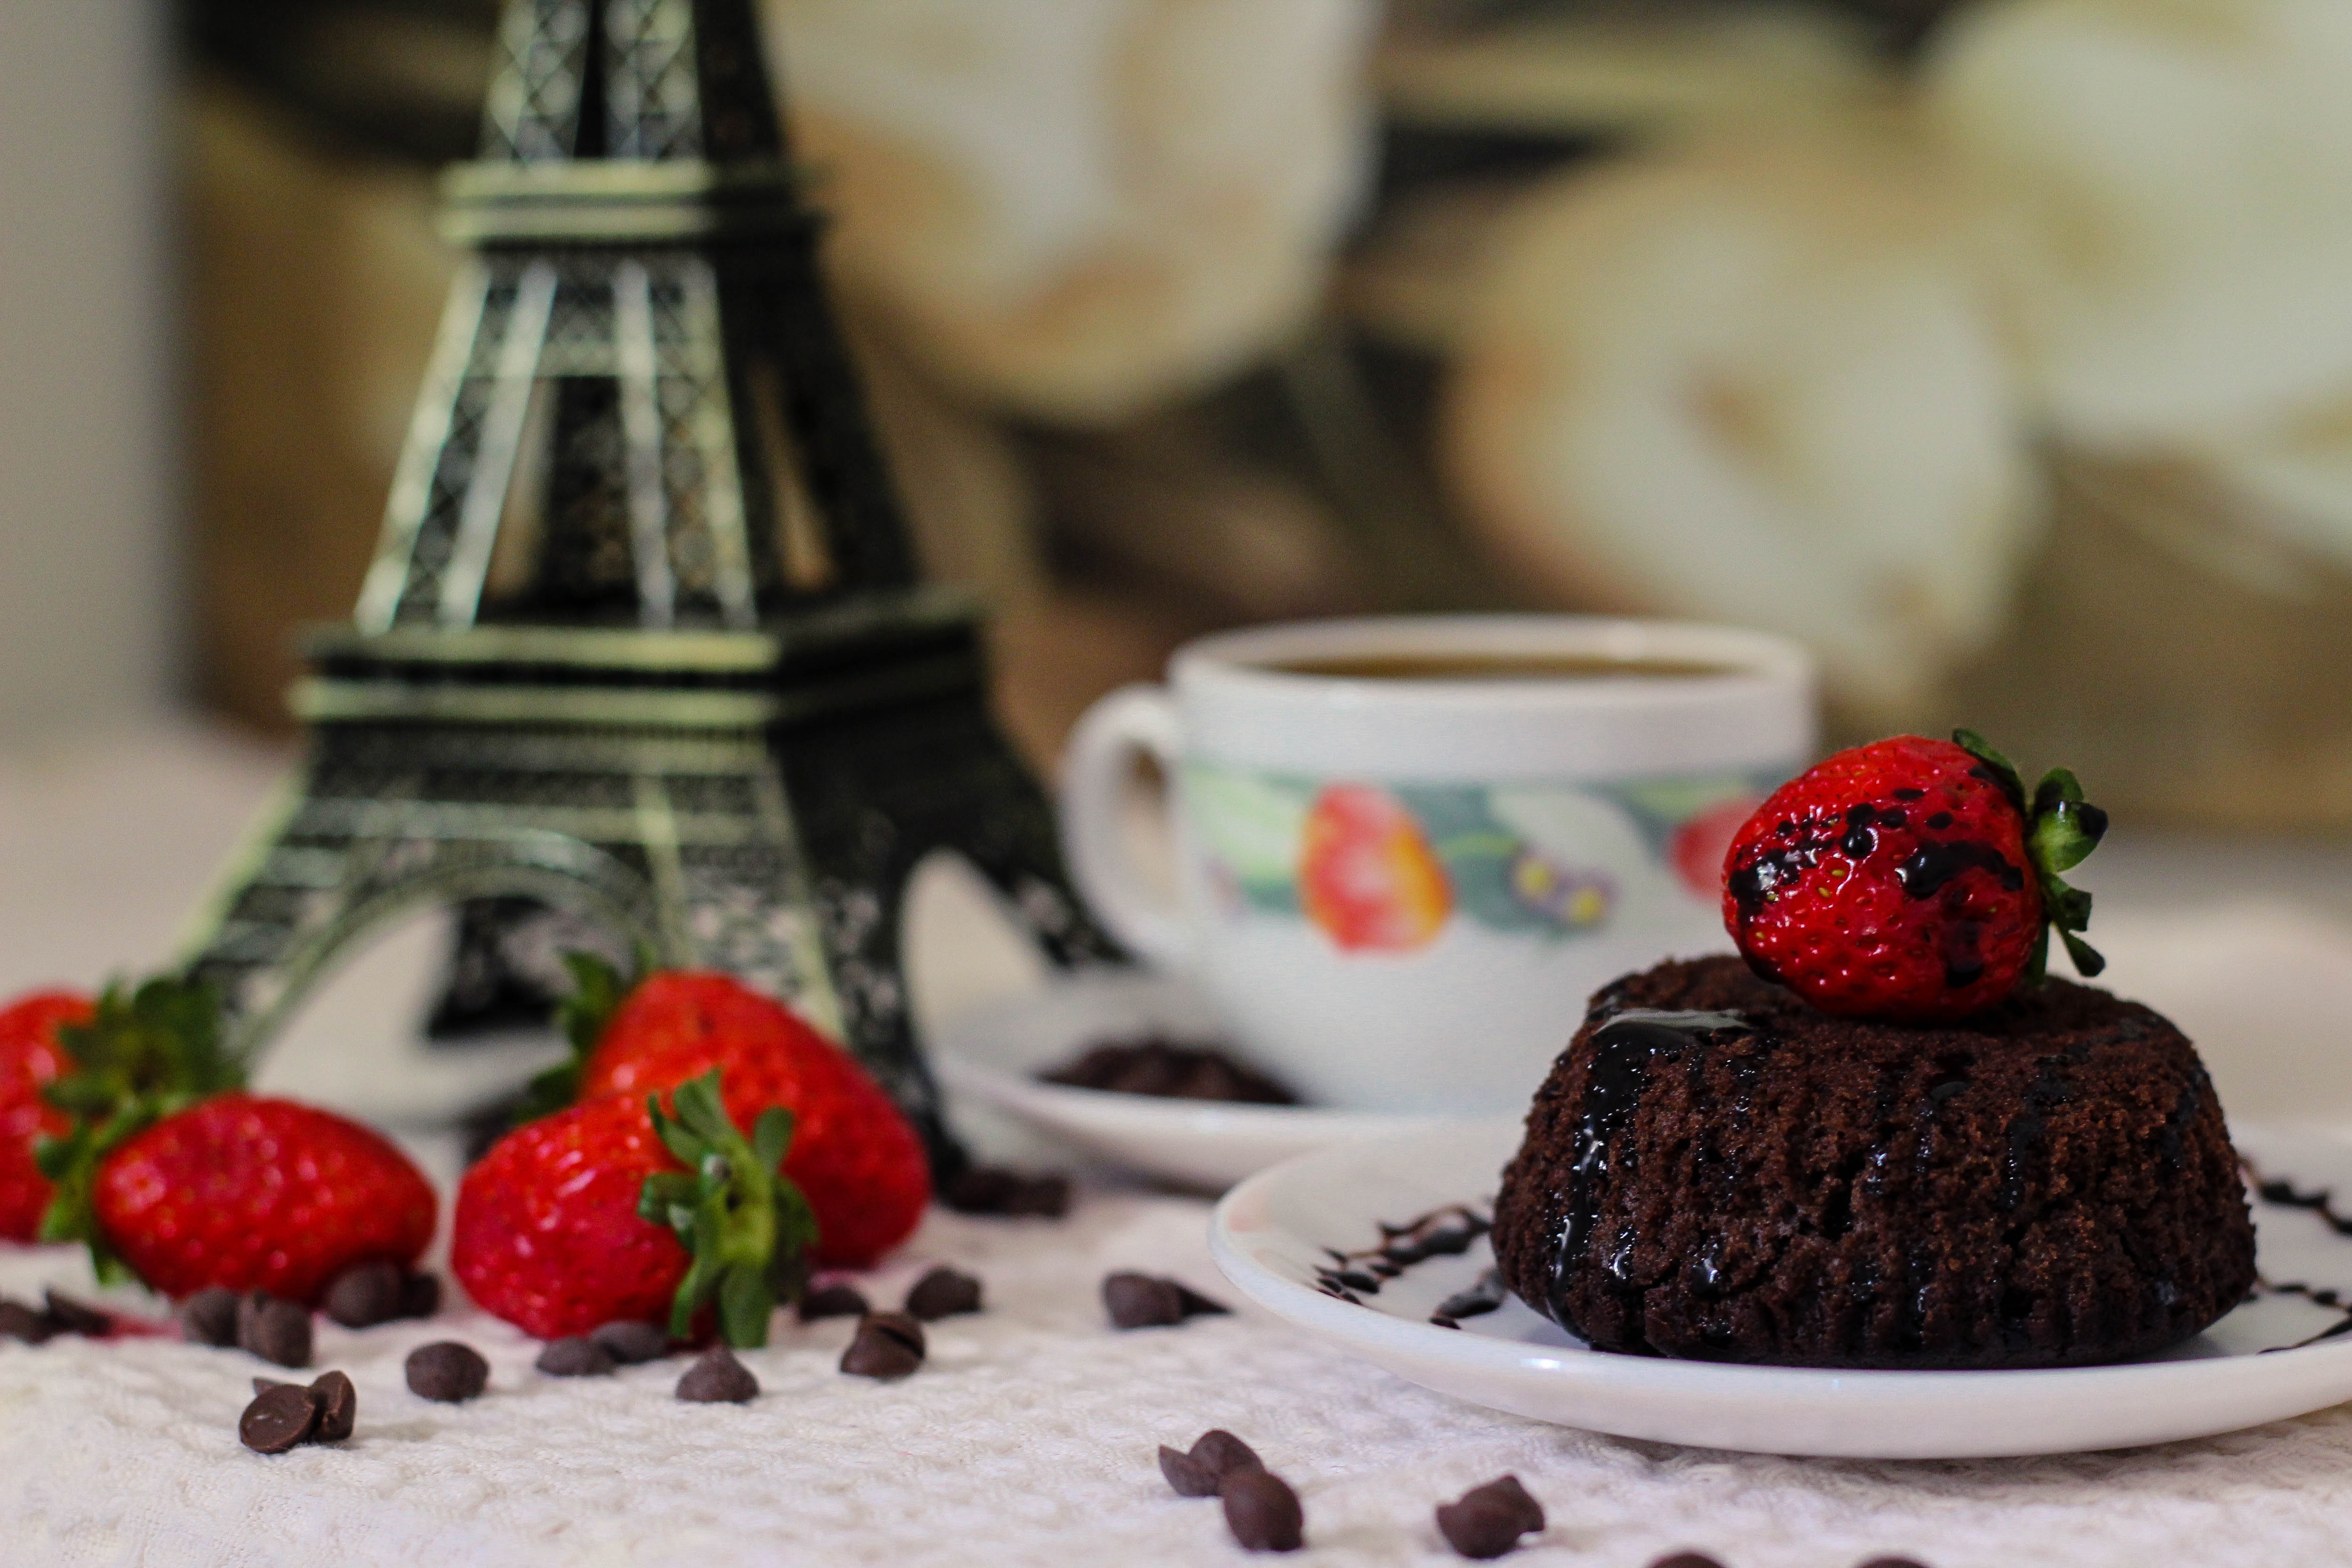
meal, food, produce, breakfast, baking, dessert, cake, chocolate cake, icing, coffe, sweetness, flavor, poetry